Pinacosaurus

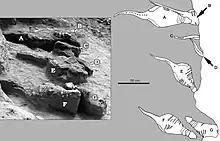
Mass-mortality juveniles from Bayan Mandahu, showing quarry map

In the group of juveniles found together at Bayan Mandahu, the individuals were all oriented into the same direction, suggesting they represent a travelling true herd simultaneously killed and covered by a sandstorm. It is remarkable that the members of such groups are all of about the same age, having an average length of circa 1.5 metres. This could be explained by the larger individuals being able to extract themselves from the sand, leaving the small members of the herd behind but in that case it is strange that no very young animals were found, the smallest being about one metre in length. The concentration of fossils at Alag Teeg has been explained as caused by a drying pool, but later research showed the sediments were deposited during a flood. During their ontogenetic development, in juveniles at first the ribs fused with their vertebrae. The forelimbs strongly increased in robustness, while the hindlimbs did not become larger relative to the rest of the skeleton, indicating that the arms bore most of the weight. In the cervical halfrings, the underlying bone band developed outgrowths connecting it with the underlying osteoderms, which simultaneously fused to each other. On the skull, the "caputegulae" first ossified at the snout and the rear rim; gradually the ossification extended towards the middle regions. On the rest of the body, the ossification process progressed from the neck onwards in the direction of the tail.